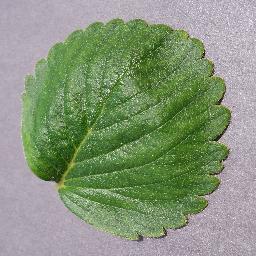
Label: Strawberry___healthy